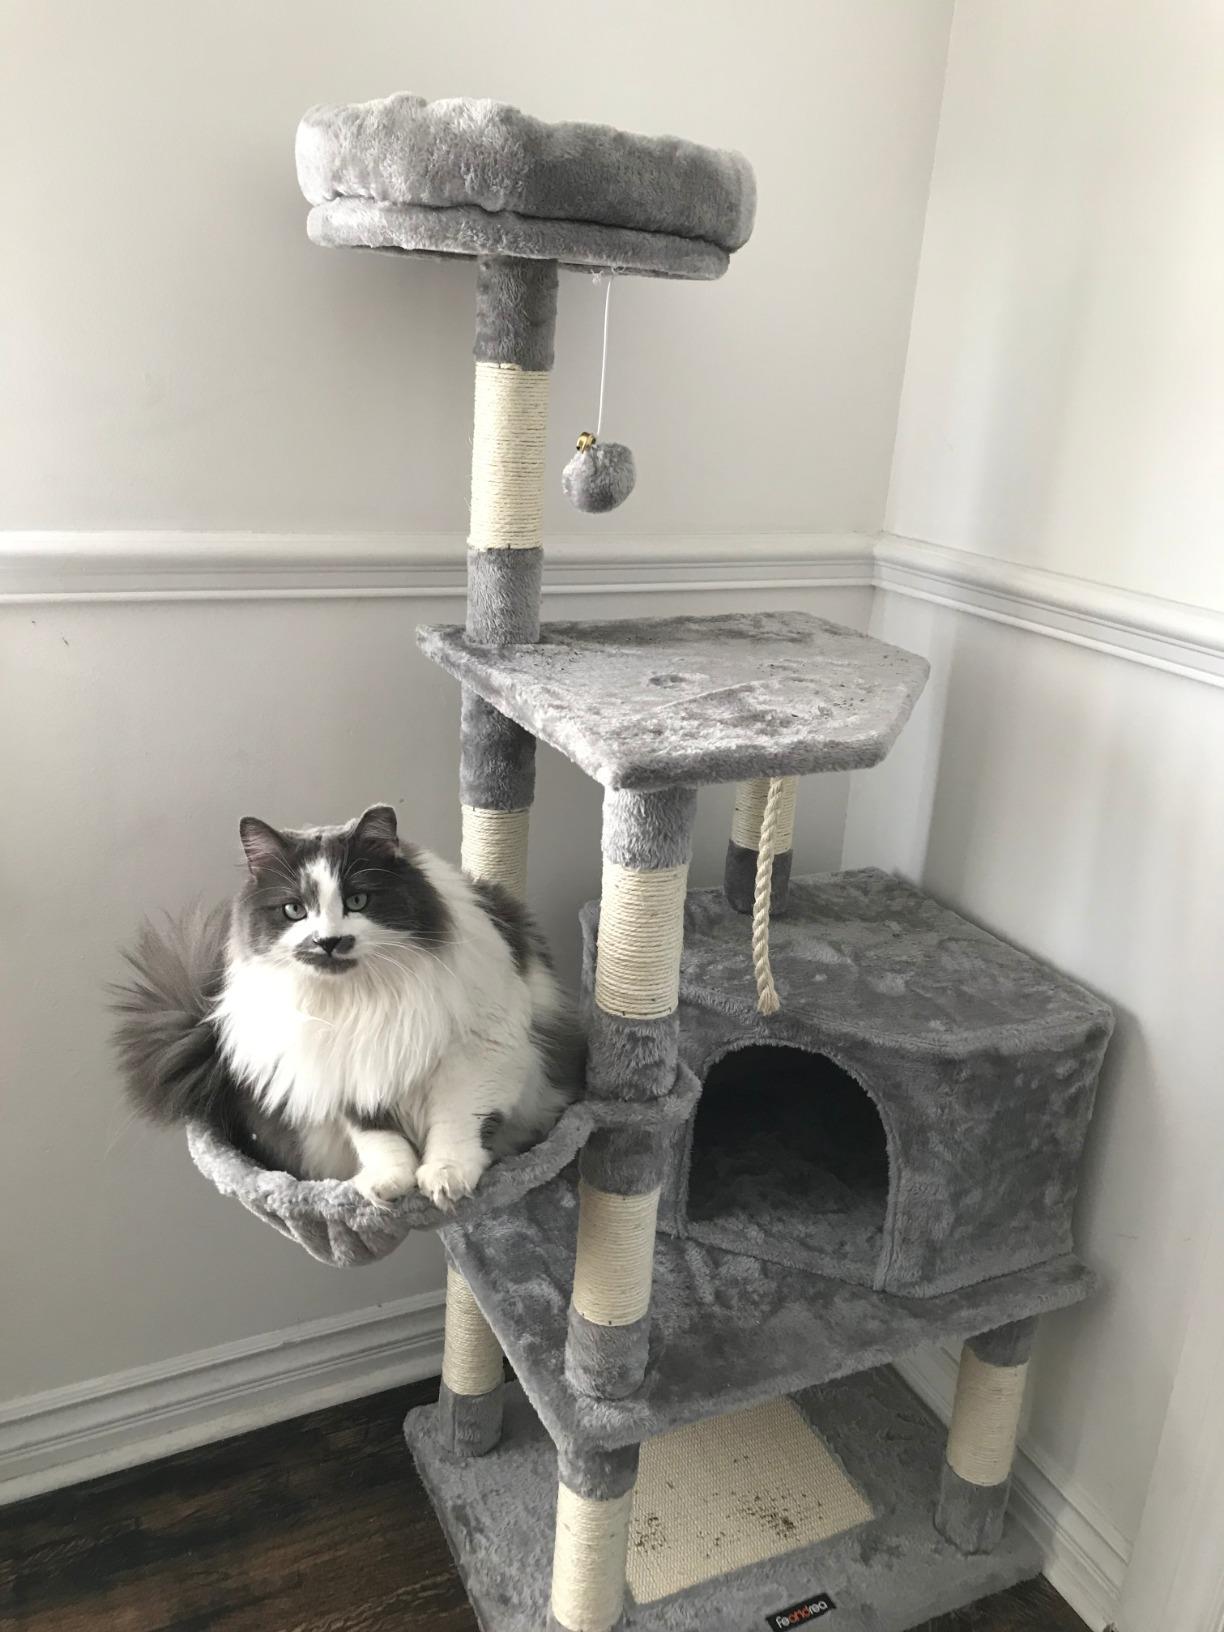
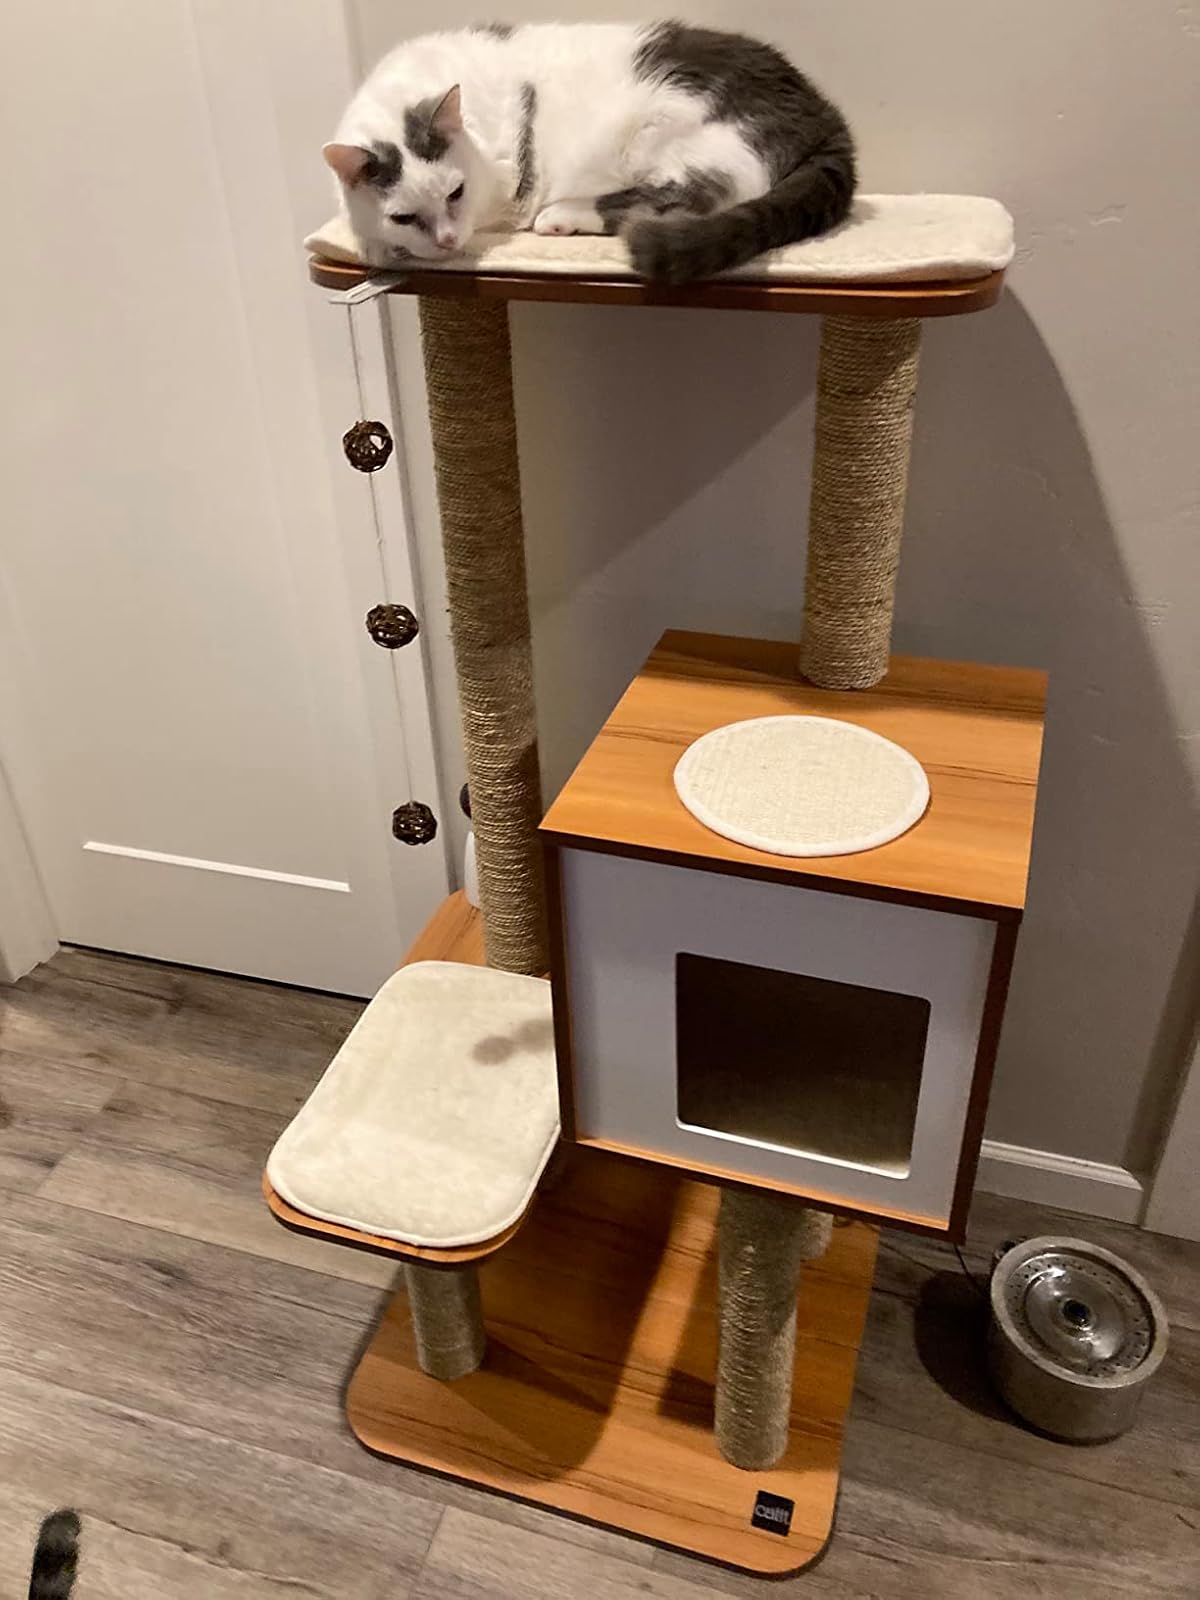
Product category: items_cat tree
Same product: no